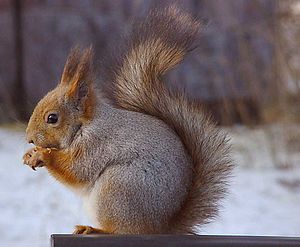
Egern / Billeder
Egern, også kaldet europæisk egern eller almindeligt egern, er en gnaver i egernfamilien med en kropslængde på omkring 22 cm. Den store hale måler 17 cm. Det er almindeligt forekommende i Danmark, både i en rød, brun og sort farvevariant.